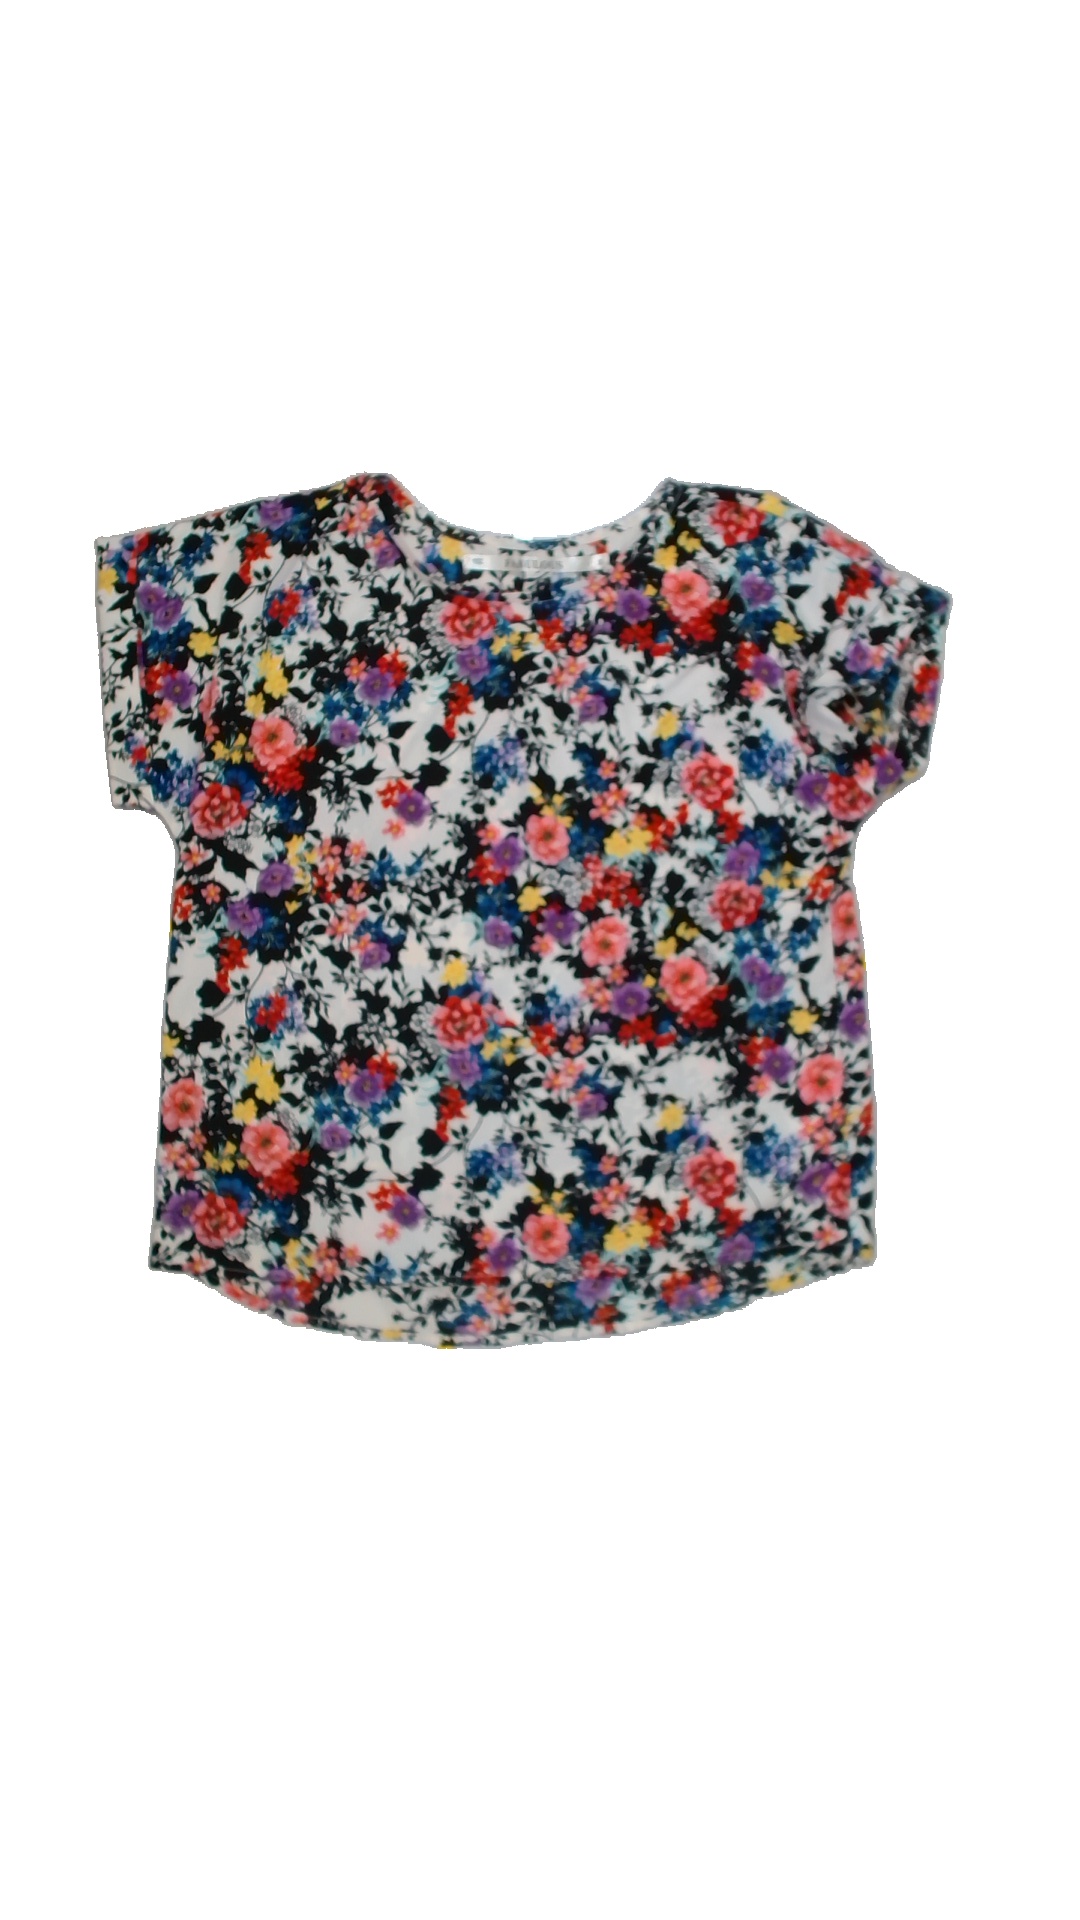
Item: T-shirt (Ladies)
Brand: Lager 157
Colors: Multicolor
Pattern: Floral print
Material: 100%polyester
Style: No trend
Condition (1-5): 5
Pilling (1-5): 5
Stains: No
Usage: Reuse
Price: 50-100